Otto A. Vogel

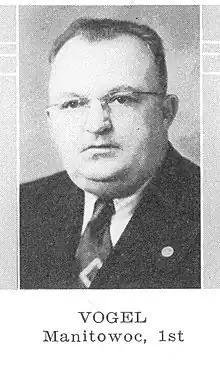
Otto A. Vogel

Otto A. Vogel (October 10, 1886September 19, 1951) was a member of the Wisconsin State Assembly.